Answer in natural language. Consider the 3D positions of the objects in the scene and not just the 2D positions in the image. Is the centerpoint of  Doorway at a higher height than modern armchair in black? Choose between the following options: yes or no
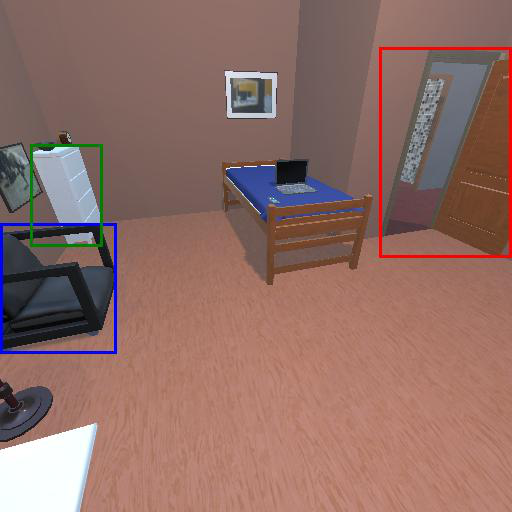
<answer>no</answer>